Anastasini Circus

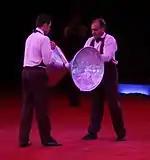
Performers with large diabolo

Anastasini Circus (Italian: Circo Anastasini) is an Italian entertainment company founded in 1877 by Lugi Biasini, Girolamo Biasini, Sidonia, and Antonia. It is currently one of the oldest circuses around. The circus moved to the United States in 1980 when Renato and his family went to perform with Circus Vargas, the country's largest traveling circus under canvas at that time.